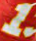
Number: 1